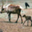
Label: deer